Battle of Mosul (2004)

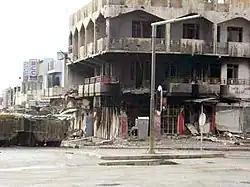
Ruined buildings during the street fighting in Mosul

After bandaging his hand, Colonel Coffman picked up AK-47s from Commando casualties and fired them with his other hand until each ran out of ammunition. With the assistance of the one remaining Commando officer, Colonel Coffman redistributed ammunition among the uninjured commandos until he had only loose ammunition. Four hours after the start of the battle, a second Commando element arrived, and Colonel Coffman guided them to his position. Shortly thereafter attack helicopters arrived, followed closely by the second platoon Outlaws of Charlie Company 3/21 INF. Colonel Coffman used Iraqi radios to direct air strikes, while the Outlaws engaged insurgents in surrounding buildings after receiving small arm and RPG fire. After supervising the evacuation of several dozen wounded Commandos, Colonel Coffman led a squad-sized element to the Four West Iraqi Police Station, fifty meters ahead of the Strykers, to make contact with the Commandos still in the station. After they linked up, the Strykers moved forward, and attack helicopters engaged the buildings occupied by the enemy, following which Colonel Coffman returned to his original position where he was evacuated with the rest of the Iraqi commando casualties. During the fierce four-hour battle, twelve Commandos were killed and 42 were wounded. Twenty-five enemy were killed and many dozens more were wounded.